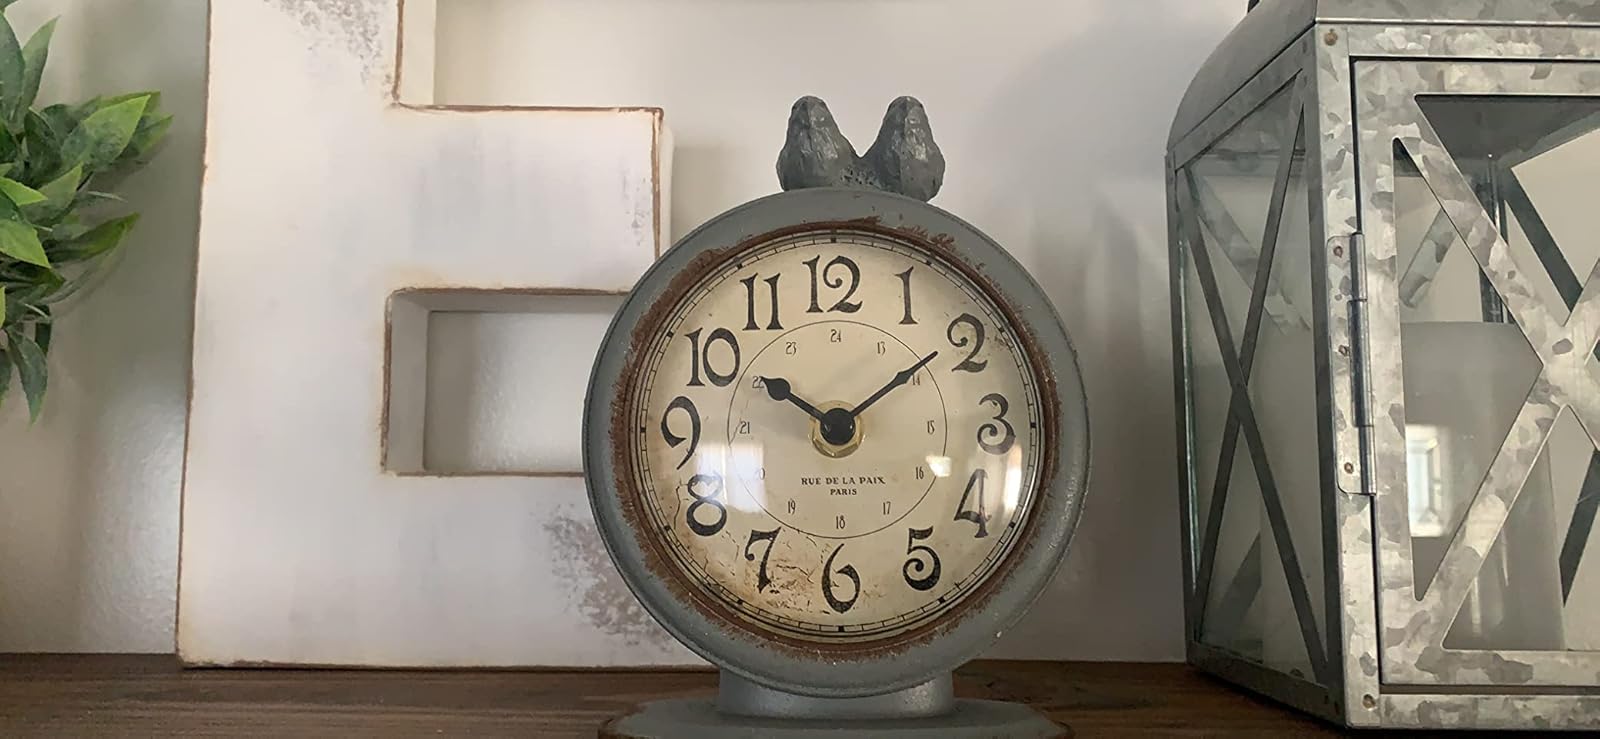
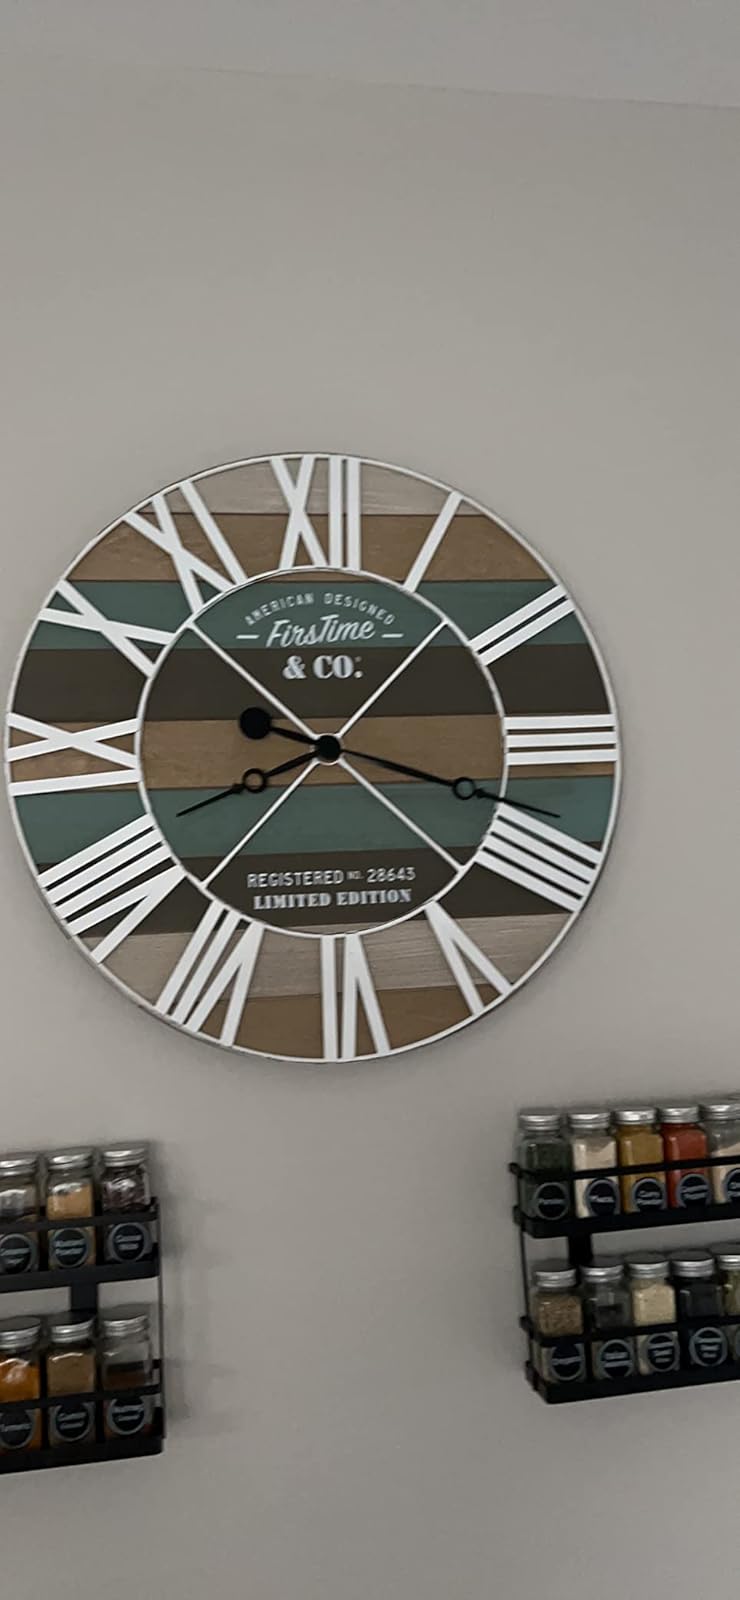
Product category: clock
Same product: no